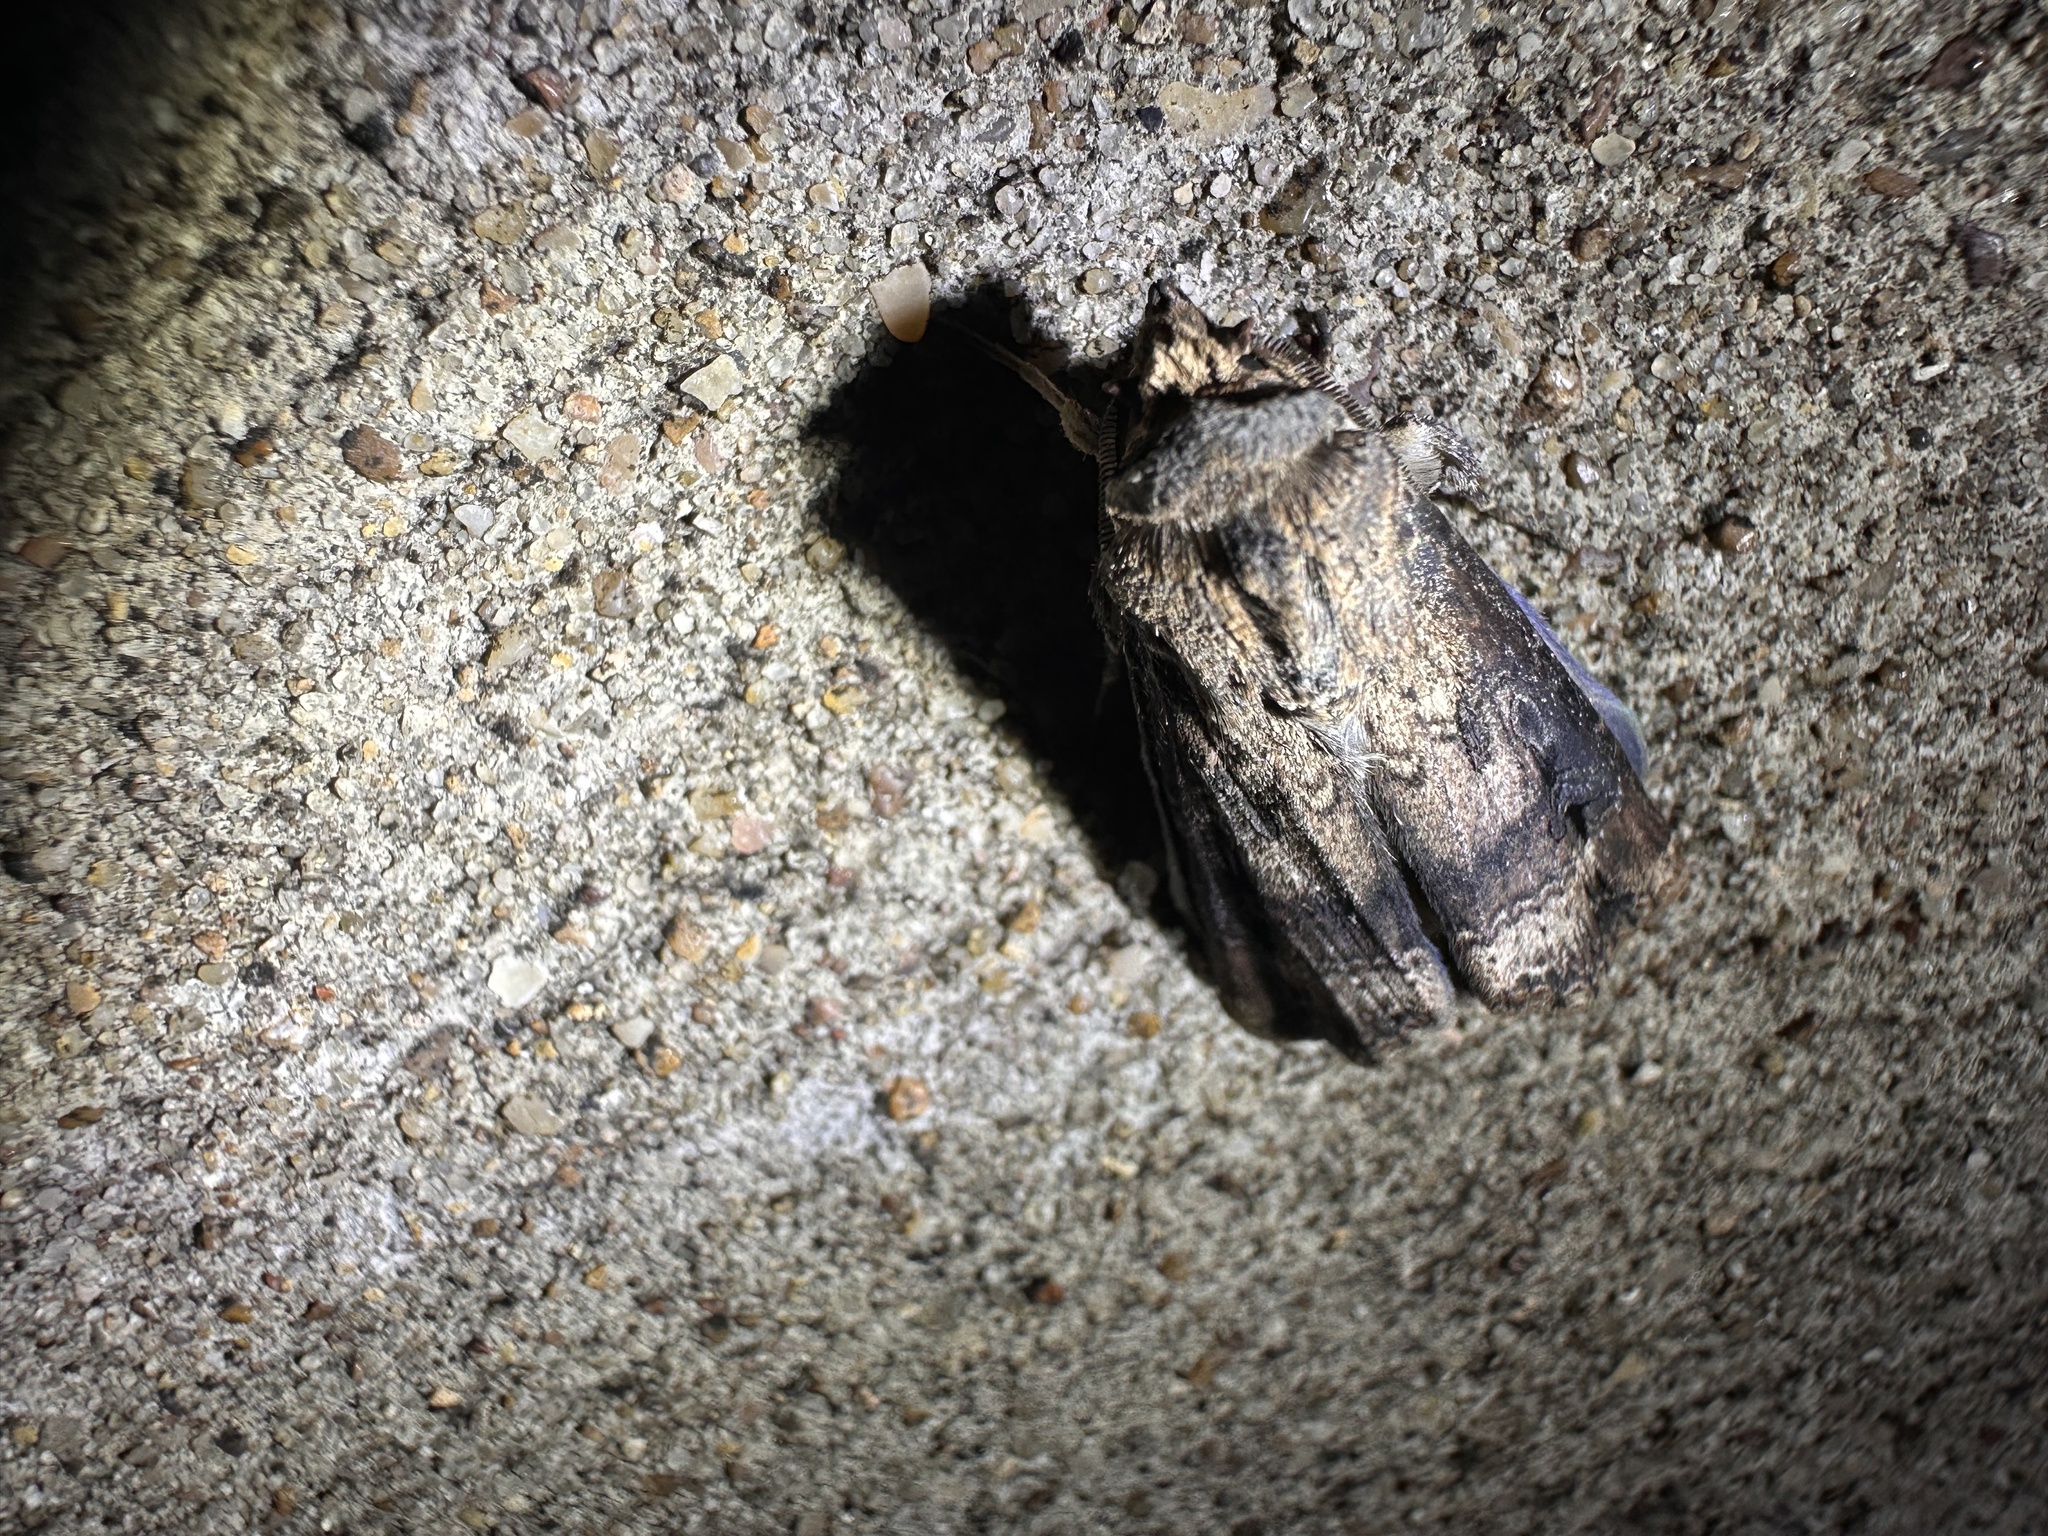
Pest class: cutworms